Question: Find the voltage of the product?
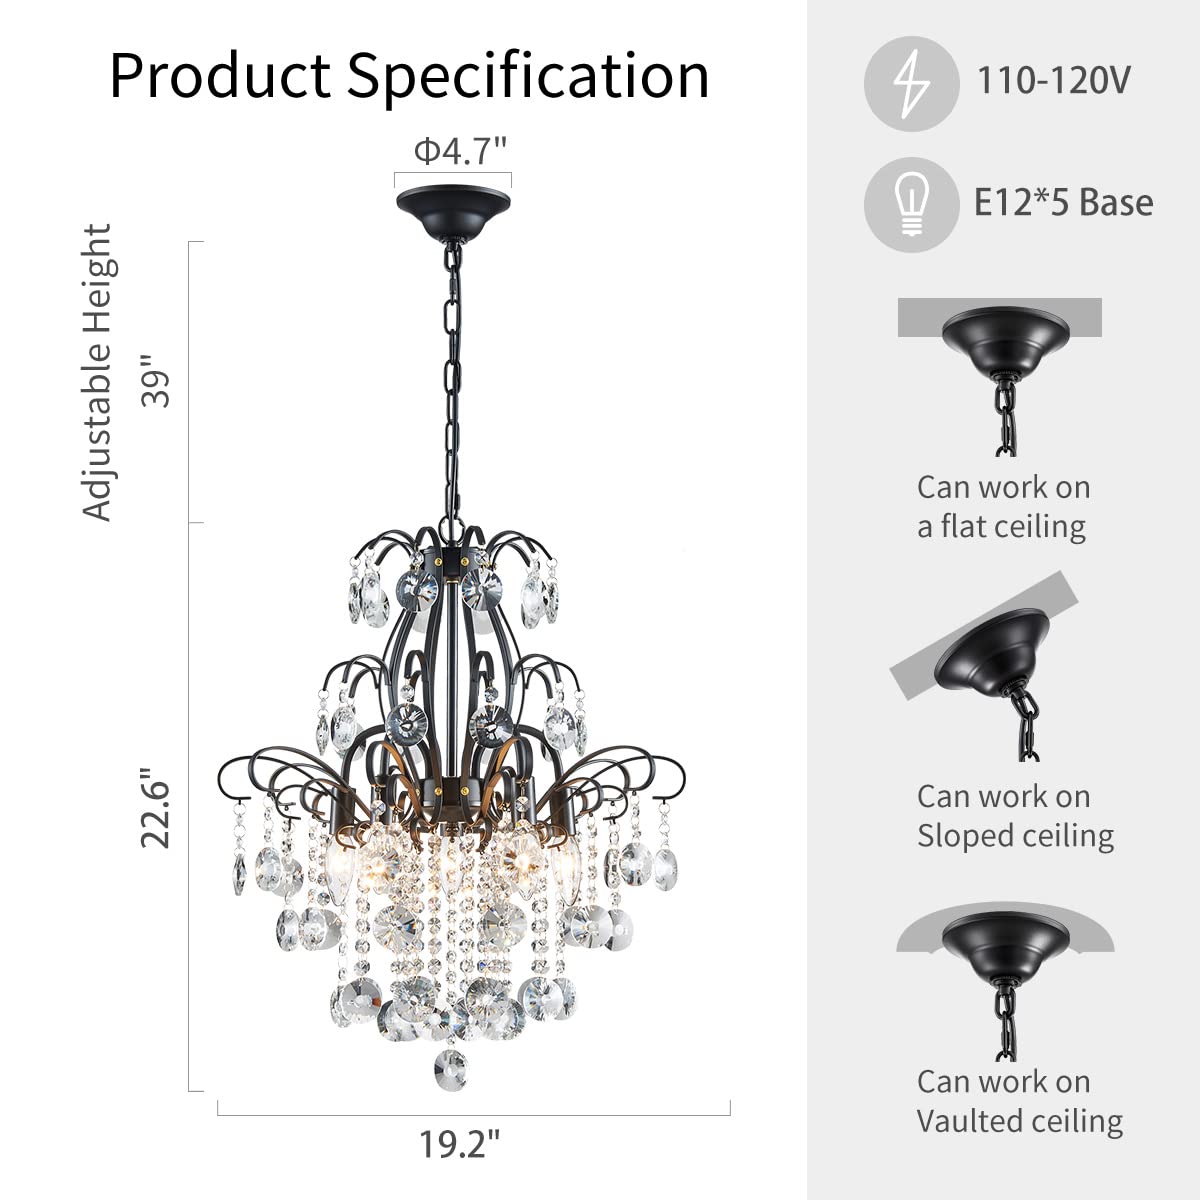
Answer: [110.0, 120.0] volt